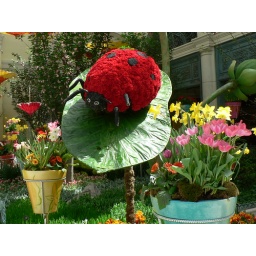
At home in the Bellagio Resorts Conservatory...This giant ladybug is created with red carnations.